Madam Chairman

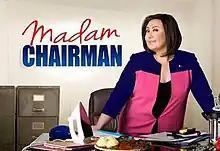
Title card

Madam Chairman is a Philippine television comedy series broadcast by TV5. Directed by Joel Lamangan, it stars Sharon Cuneta, Jay Manalo and Byron Ortile. It aired on the network's evening line up from October 14, 2013 to February 28, 2014, replacing "Sine Ko 5ingko" was replaced by "Confessions of a Torpe".